War of the Ring (SPI game)

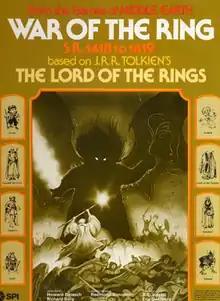
Cover art by Tim Kirk, 1977

War of the Ring, subtitled "S.R. 1418 to 1419", is a licensed wargame published by Simulations Publications, Inc. (SPI) in 1977 that simulates the events described in "The Lord of the Rings" by J.R.R. Tolkien.